Red Fort

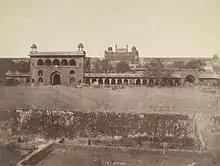
"Naubat Khana" and the courtyard before its demolition by the British, in an 1858 photograph

The World Heritage Convention characterizes the Red Fort as embodying "the zenith of Mughal creativity". The fort synthesizes Islamic palace structure with local traditions, resulting in a confluence of "Persian and Timurid architecture". The fort served as an inspiration for later buildings and gardens across the Indian subcontinent.